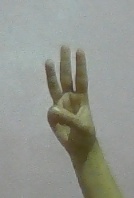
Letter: thaa